Earthquake engineering

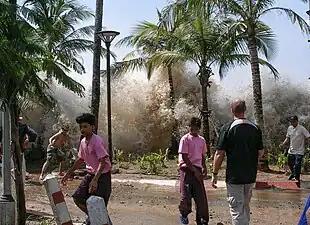
Tsunami strikes Ao Nang

Severely damaged building of Agriculture Development Bank of China after 2008 Sichuan earthquake: most of the beams and pier columns are sheared. Large diagonal cracks in masonry and veneer are due to in-plane loads while abrupt settlement of the right end of the building should be attributed to a landfill which may be hazardous even without any earthquake.